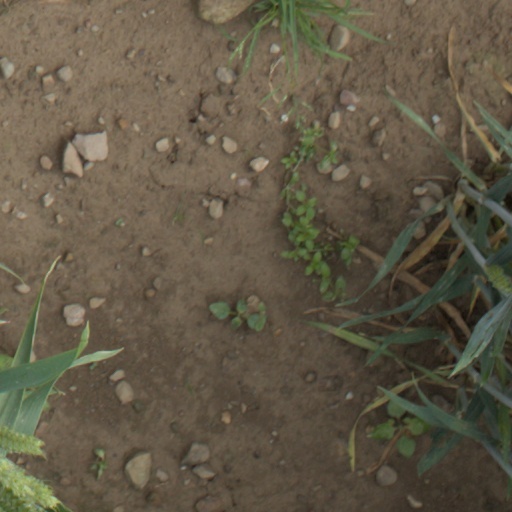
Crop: wheat